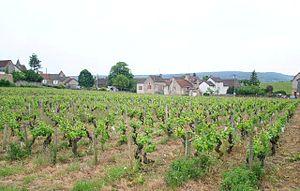
Vue de En Grillot
Le mercurey est un vin d'appellation d'origine contrôlée (AOC) de la Bourgogne viticole. Son vignoble est situé en Saône-et-Loire, à douze kilomètres au nord-ouest de Chalon-sur-Saône et à sept kilomètres de Givry. Cette AOC s'étend sur les communes de Mercurey et de Saint-Martin-sous-Montaigu.